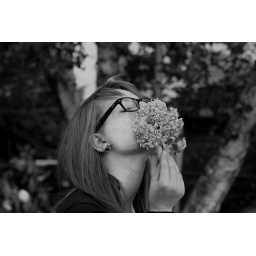
i can't decide if i like this better in black and white or color.